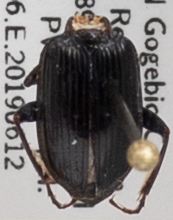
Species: Pterostichus mutus
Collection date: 2019-06-12
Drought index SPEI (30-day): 1.594
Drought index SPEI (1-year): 2.09
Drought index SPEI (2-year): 2.09